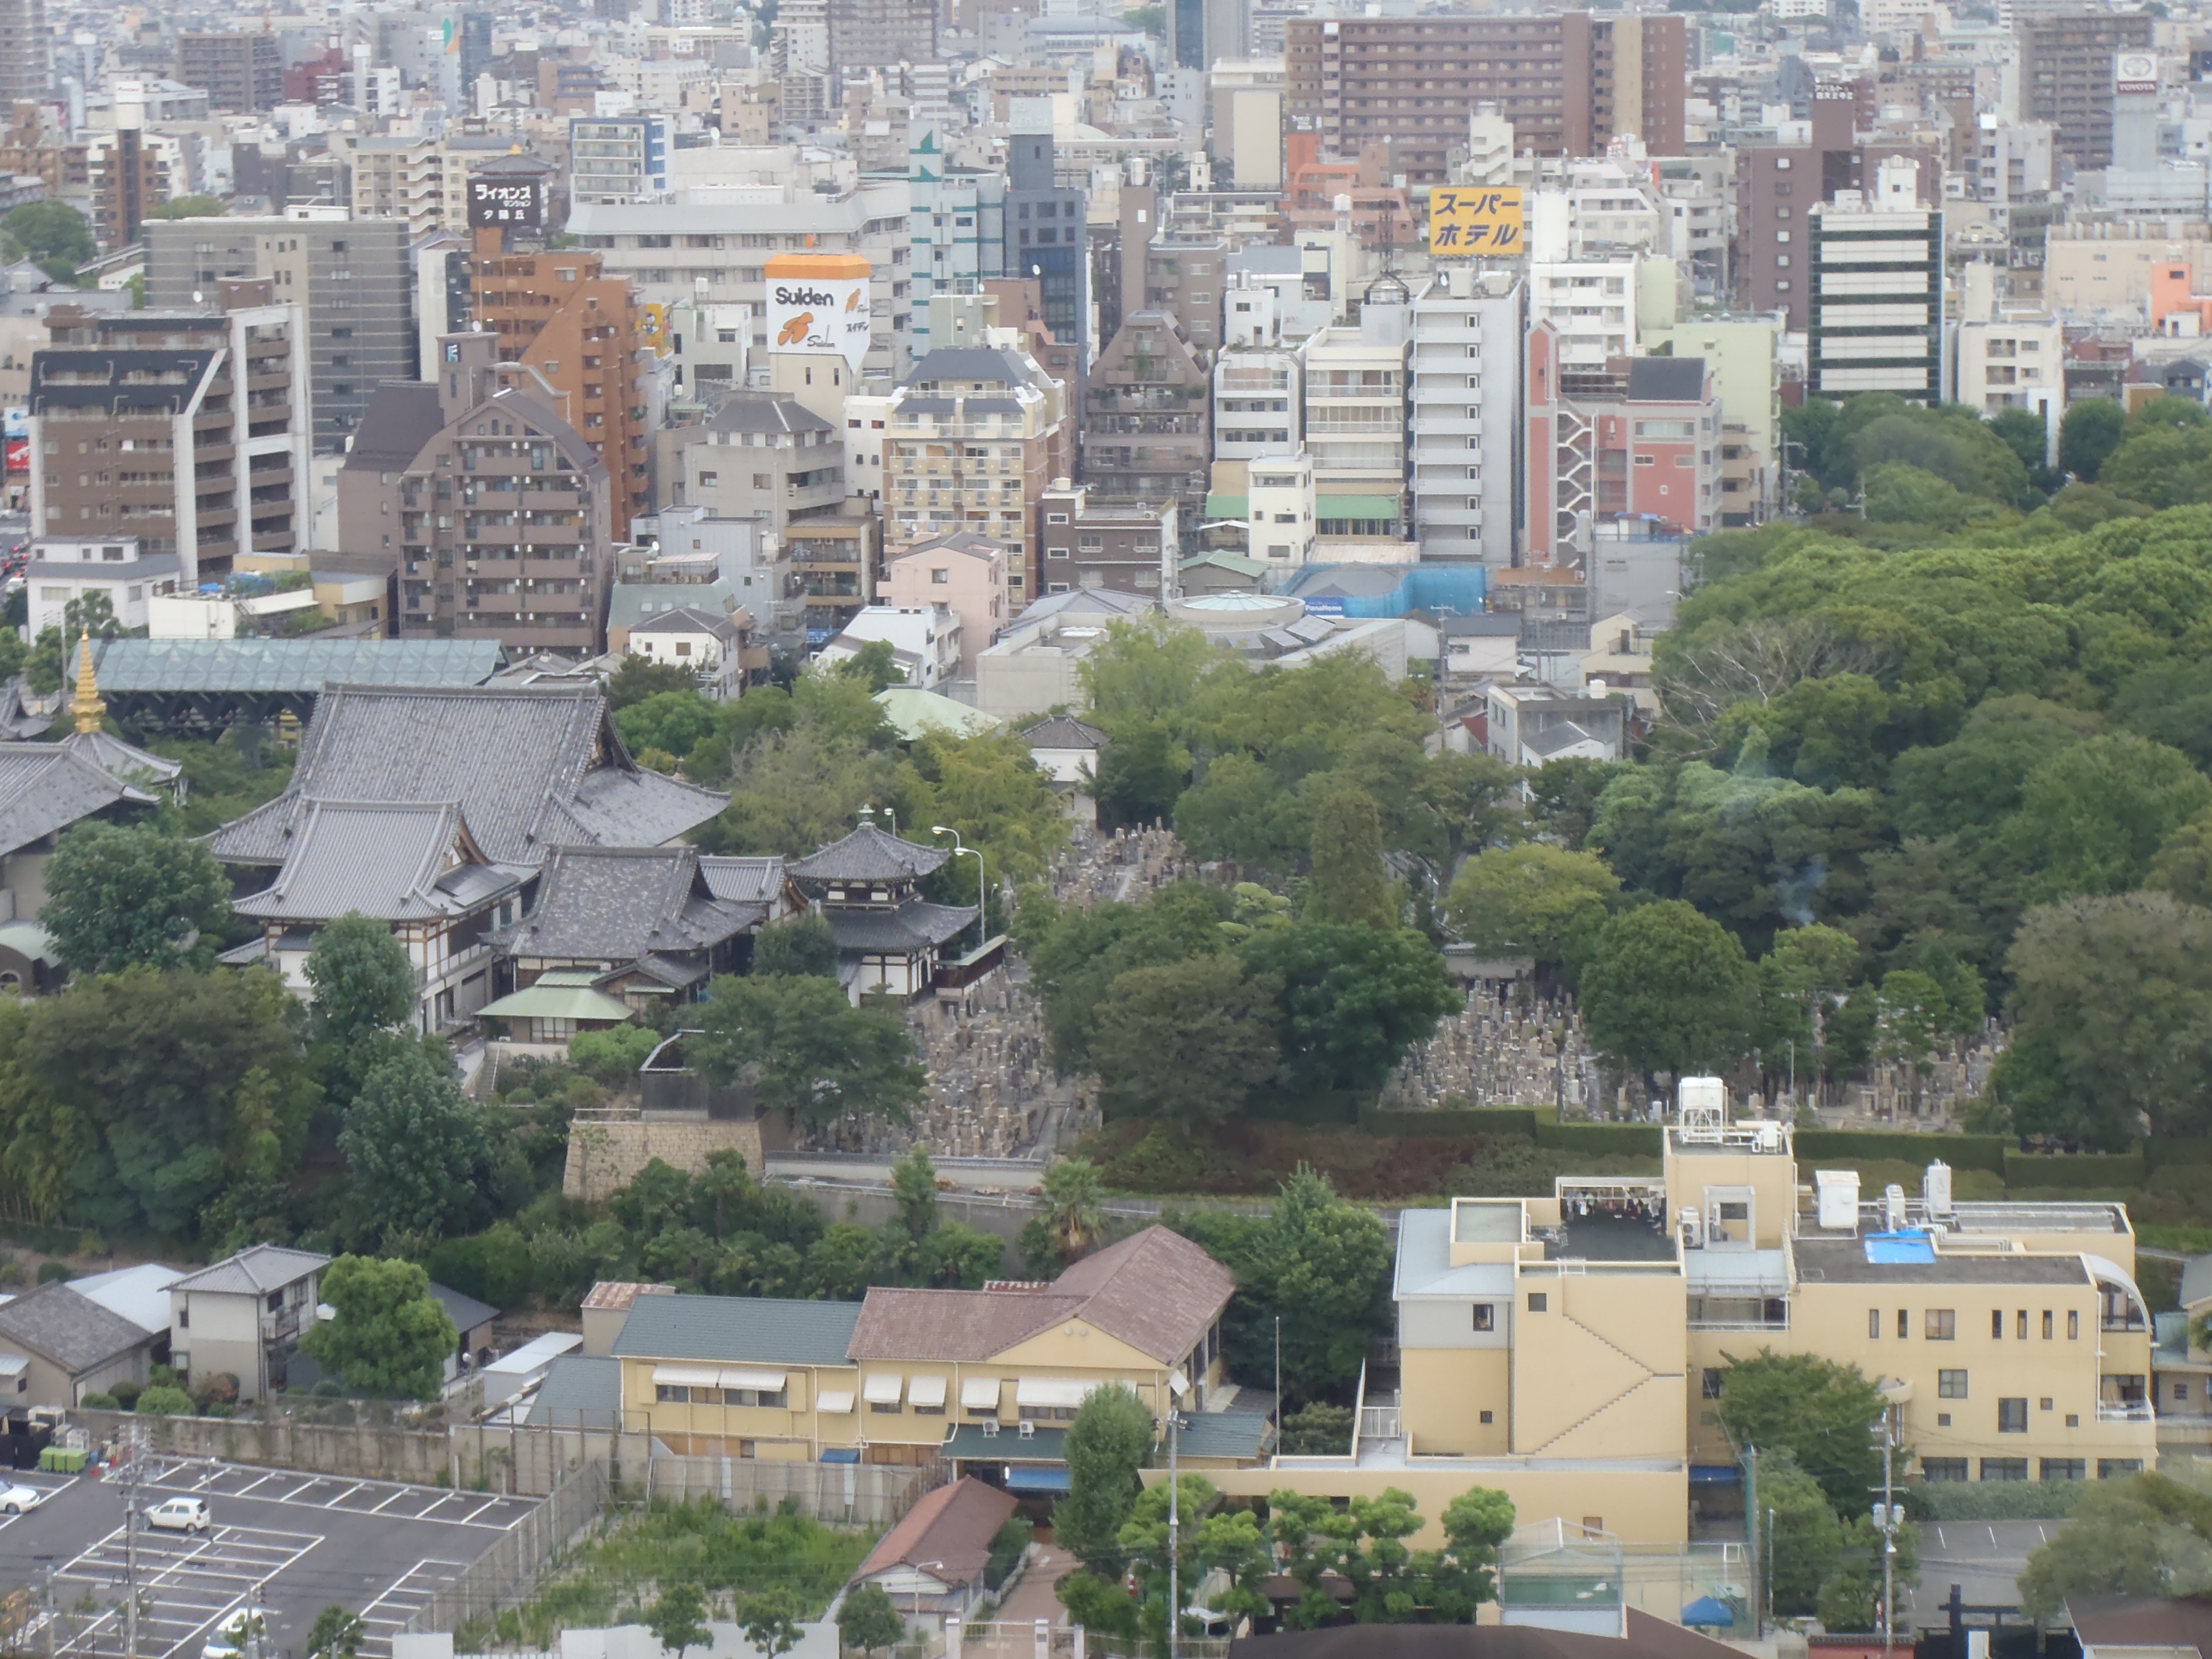
skyline, town, city, cityscape, downtown, village, suburb, tower block, condominium, neighbourhood, bird's eye view, aerial photography, urban area, residential area, human settlement